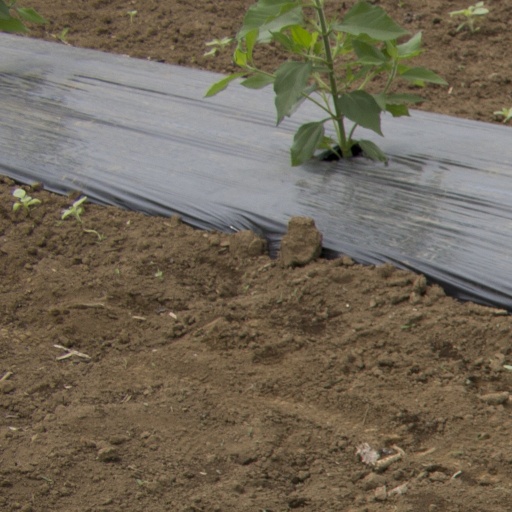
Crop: Jerusalem artichoke